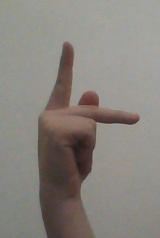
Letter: dha